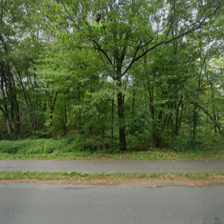
Label: streetView